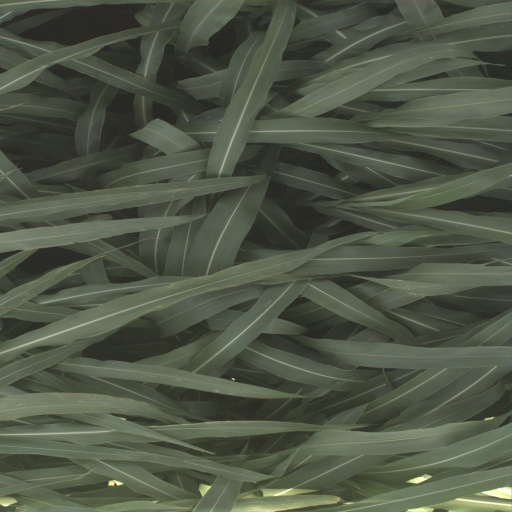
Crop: sorghum